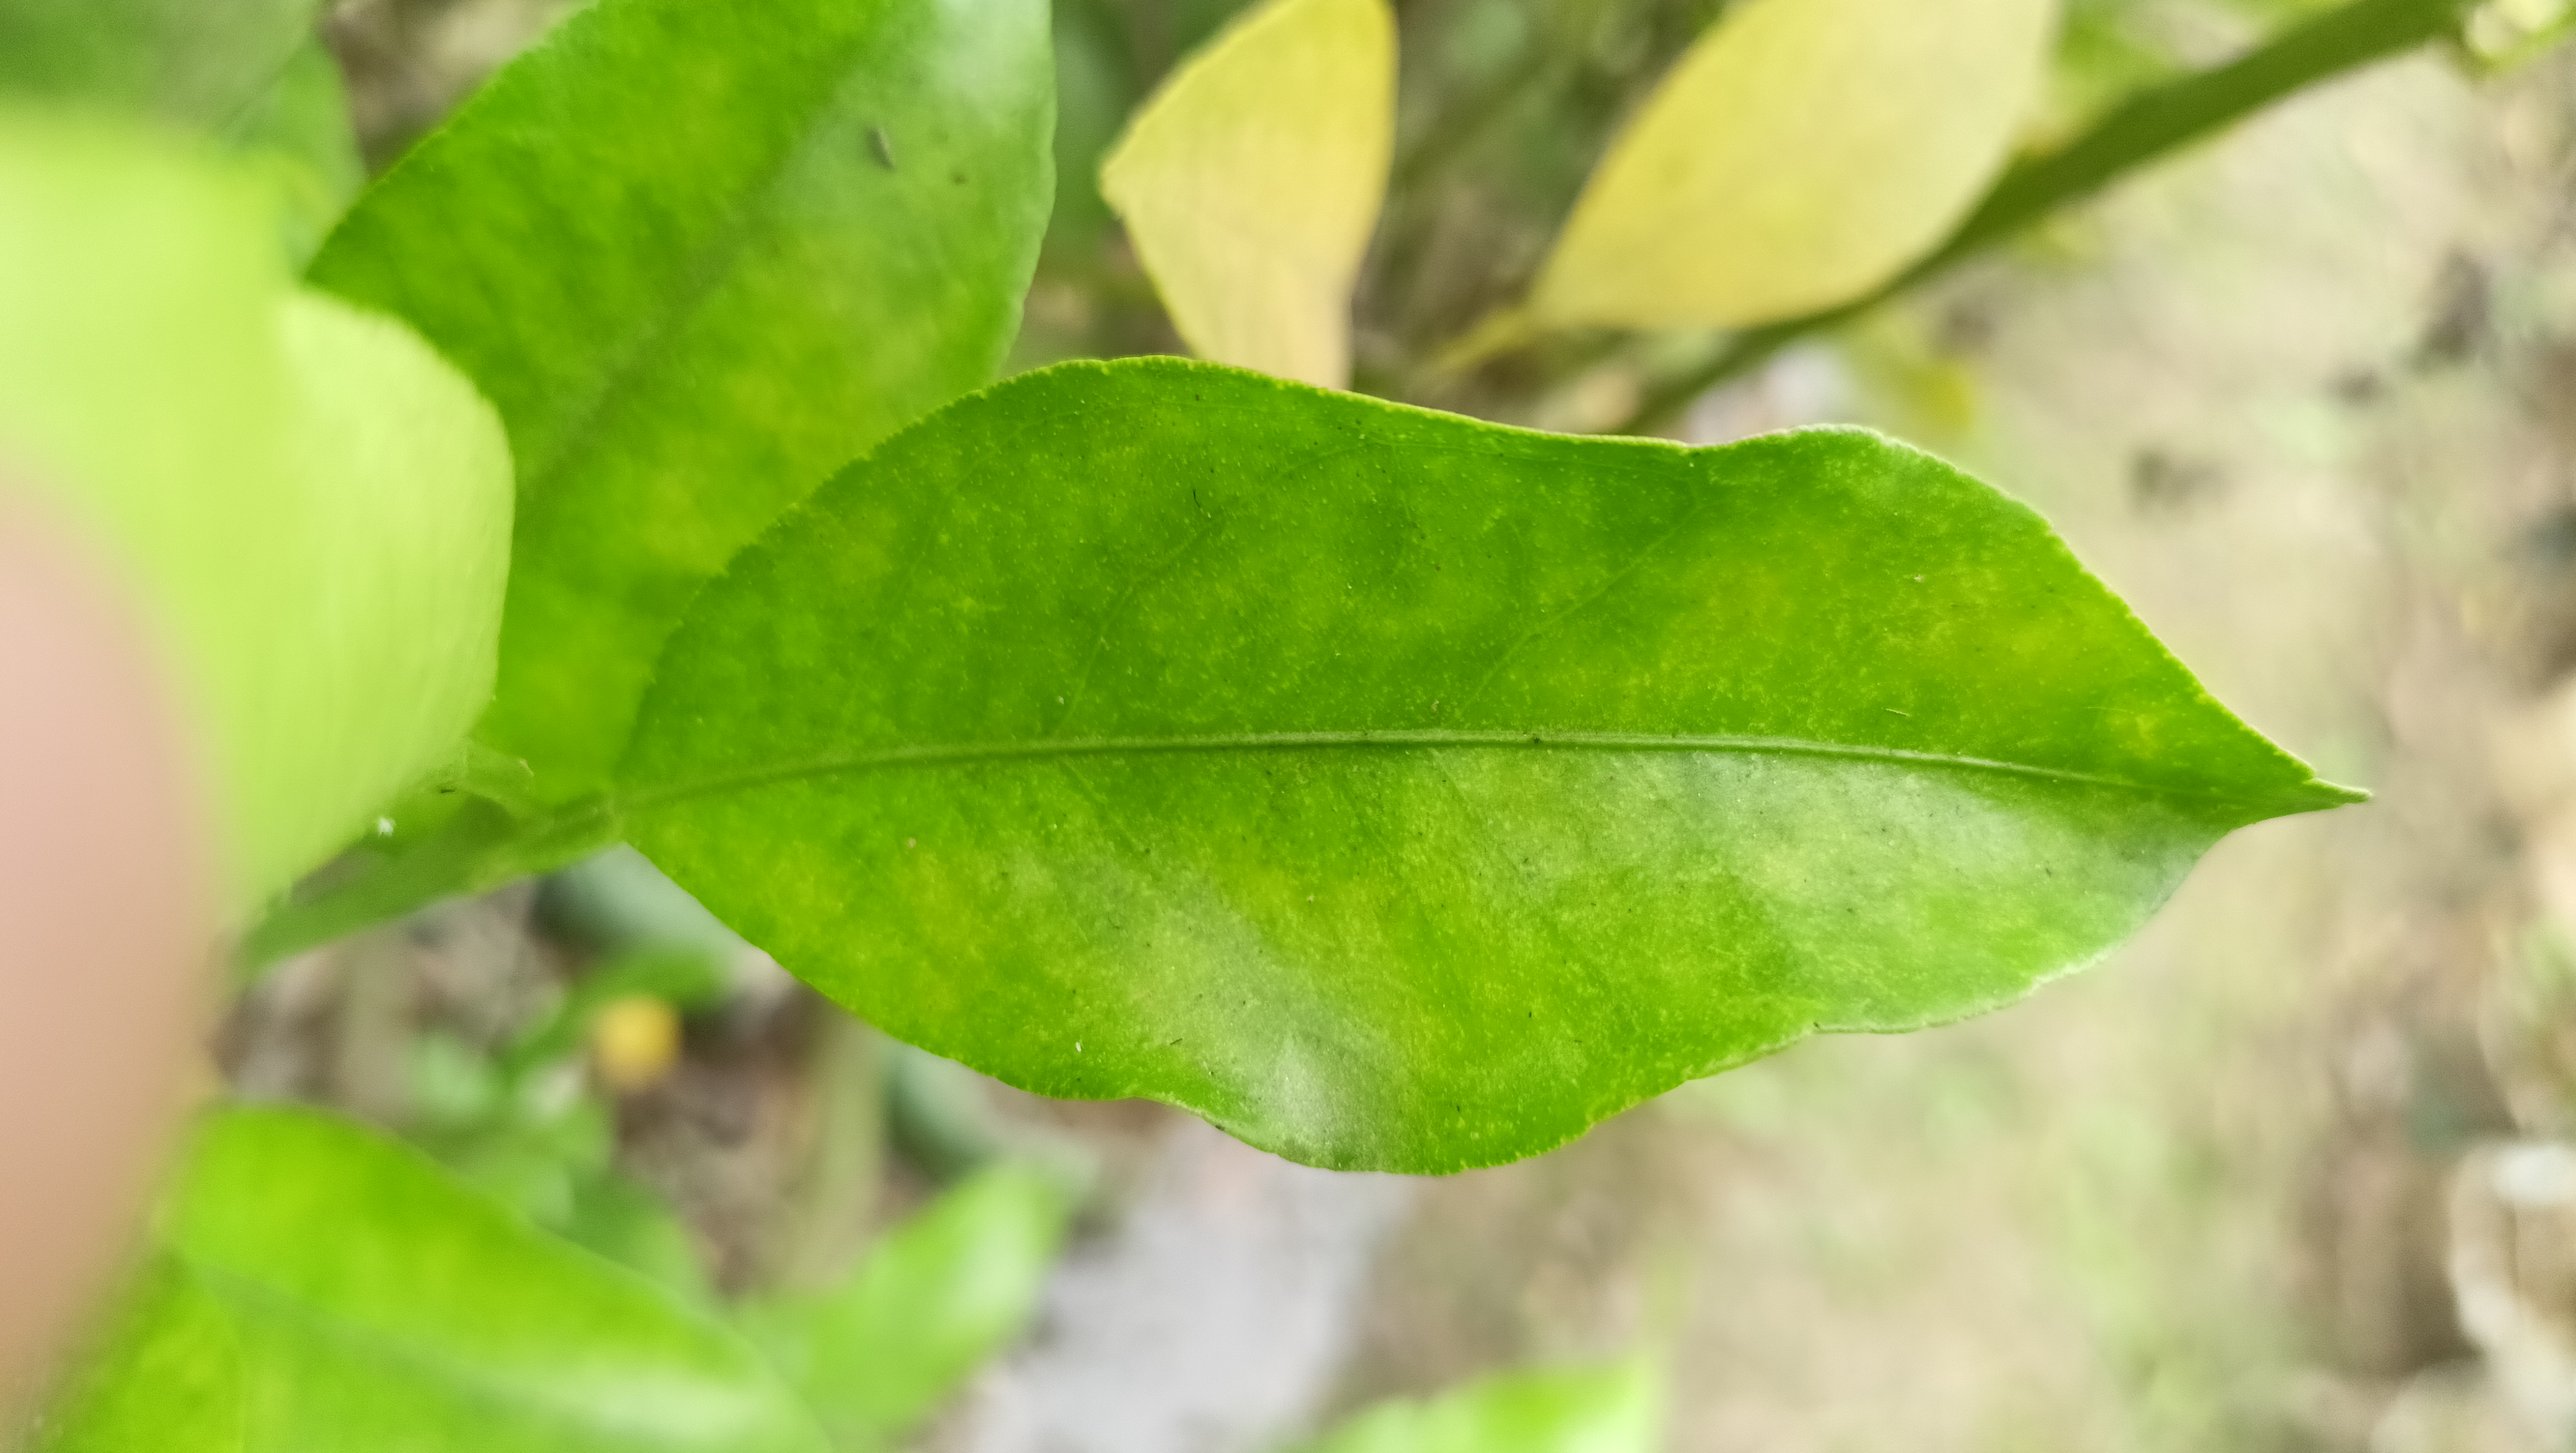
Mandarin leaf variety: Darjeling